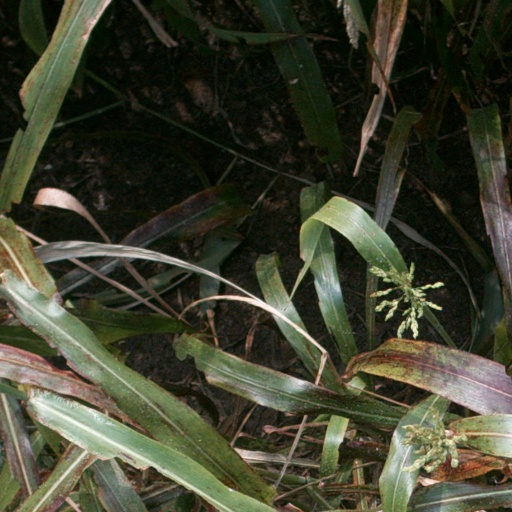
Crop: sorghum